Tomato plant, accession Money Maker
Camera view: bottom (45 deg); turntable rotation: 240 degrees
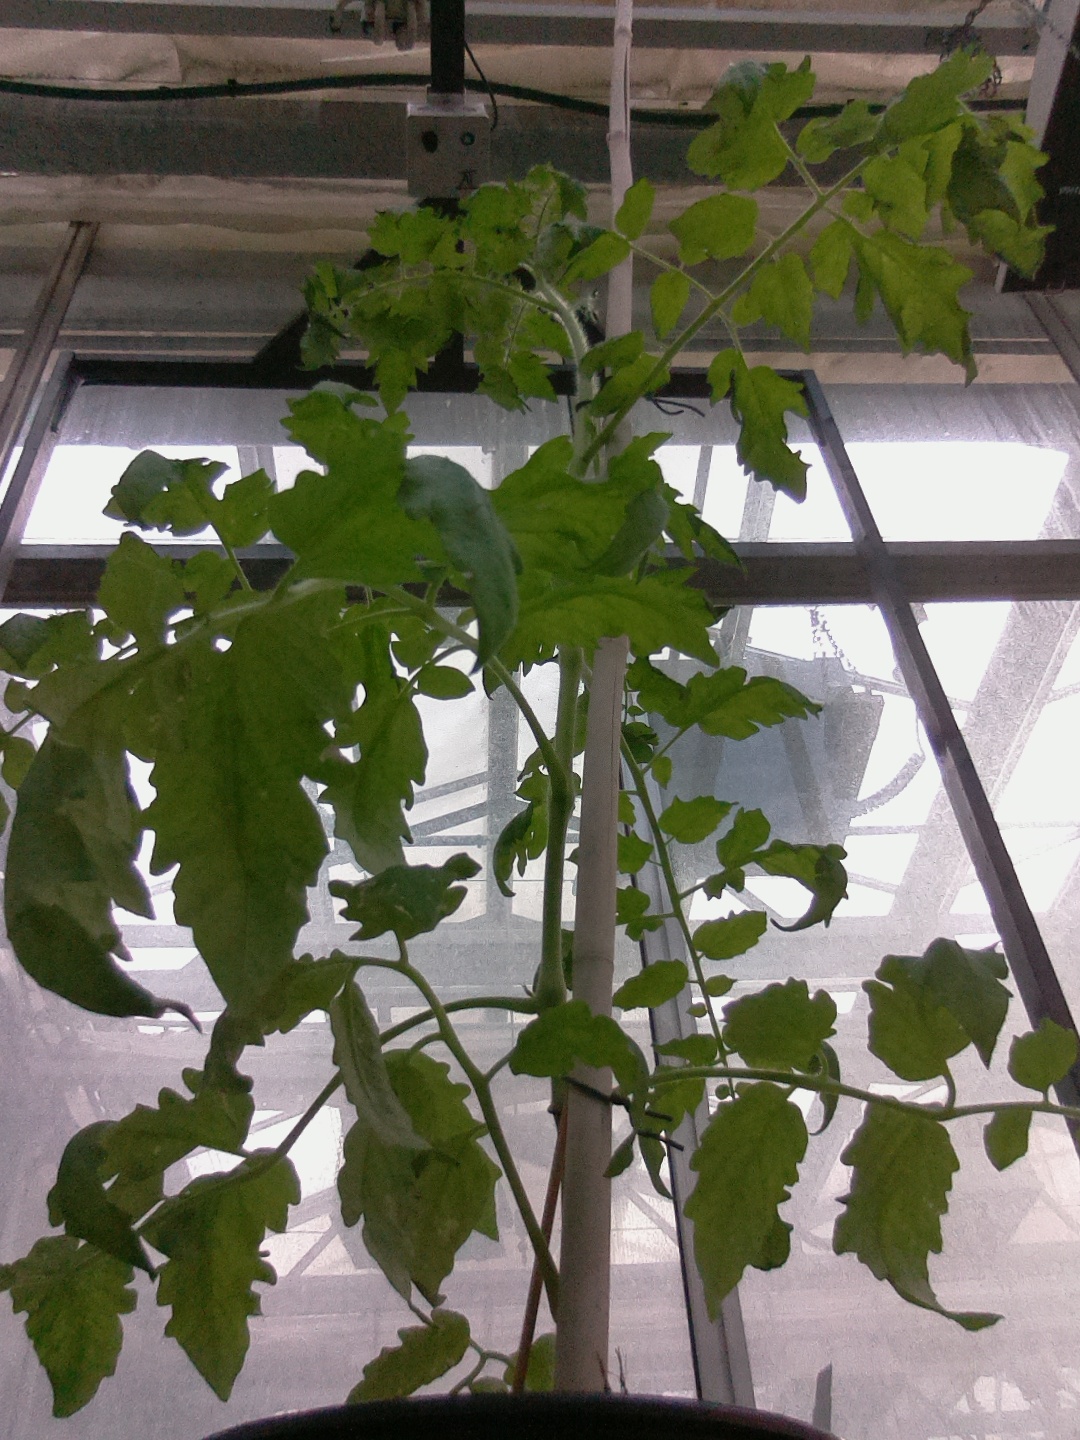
BBCH growth stage 60: First flowers open